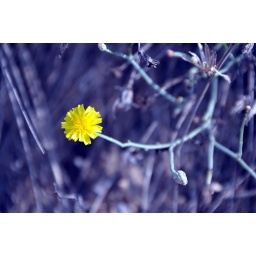
A little yellow wild flower in the field at Granitola